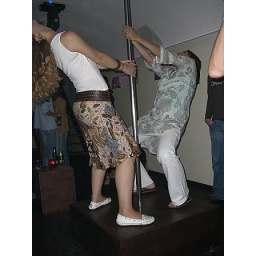
Somehow an innocent boat party ended in a pole dance party.